Heruli

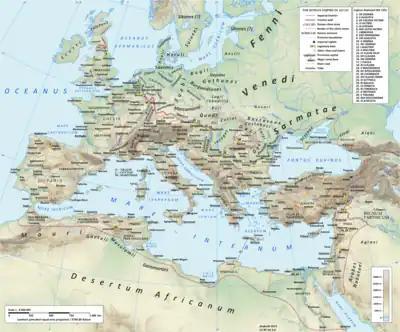
Map of the Roman Empire and contemporary indigenous Europe in AD 125, showing a proposed location of Heruli on the Danish islands.

The Heruli (also Eluri, Eruli, Herules, Herulians) were one of the smaller Germanic peoples of Late Antiquity, known from records in the third to sixth centuries AD.